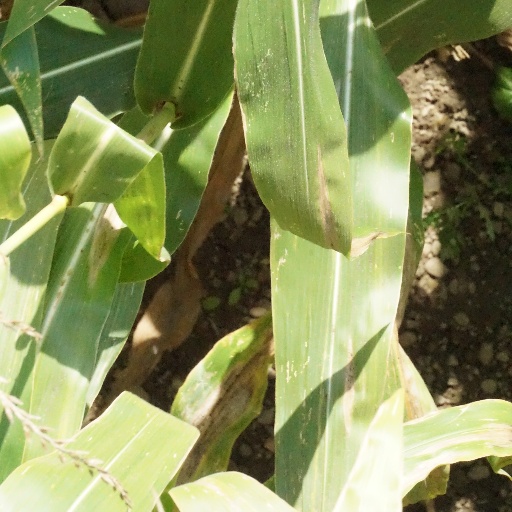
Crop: maize; corn